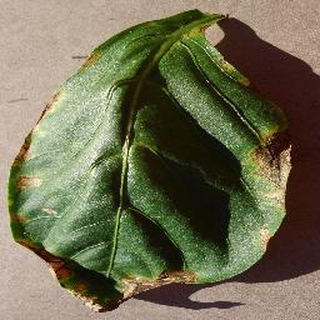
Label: bell_pepper_bacterial_spot